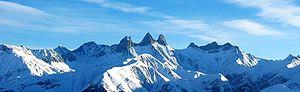
Vue panoramique des Aiguilles d'Arves. Montage à partir de trois photos. Clichés obtenus sur la route menant à Saint-Jean d'Arves.
Les aiguilles d'Arves constituent le sommet dominant du massif des Arves, au sud de la Maurienne, à la frontière des départements de la Savoie et des Hautes-Alpes.
Saint-Jean-d'Arves est une commune française située dans le département de la Savoie, en région Auvergne-Rhône-Alpes.